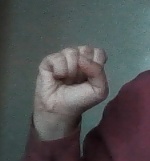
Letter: saad